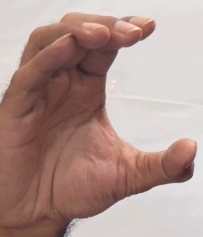
ASL sign: C